NH10 (film)

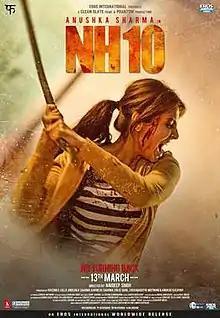
Theatrical release poster

NH10 is a 2015 Indian Hindi-language action thriller film directed by Navdeep Singh and written by Sudip Sharma. It stars Anushka Sharma, Neil Bhoopalam, Darshan Kumar, and Deepti Naval. "NH10" was jointly produced by Clean Slate Filmz, Phantom Films, Eros International and marked the production debut of Sharma. It tells the story of a young couple whose road trip goes awry after an encounter with a group of violent criminals. The title refers to the National Highway 10 that connects Delhi to the town of Fazilka in Punjab.